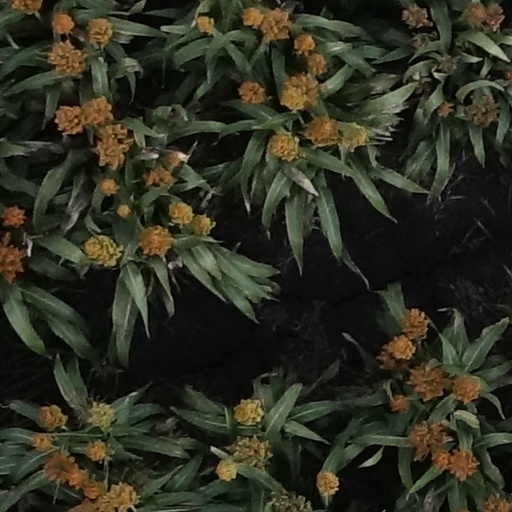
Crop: sorghum